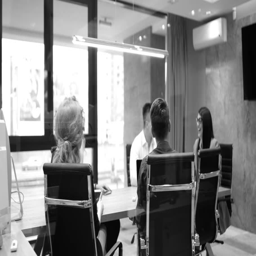
friends or casual business group working on a project in bright corporate office